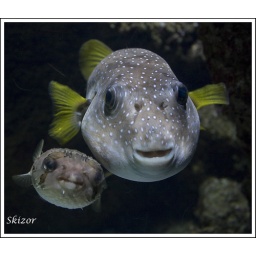
As a fish in the water